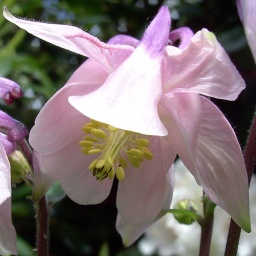
We have the white and the pink variety in the garden. I think the pink has the edge.Worth enlarging.